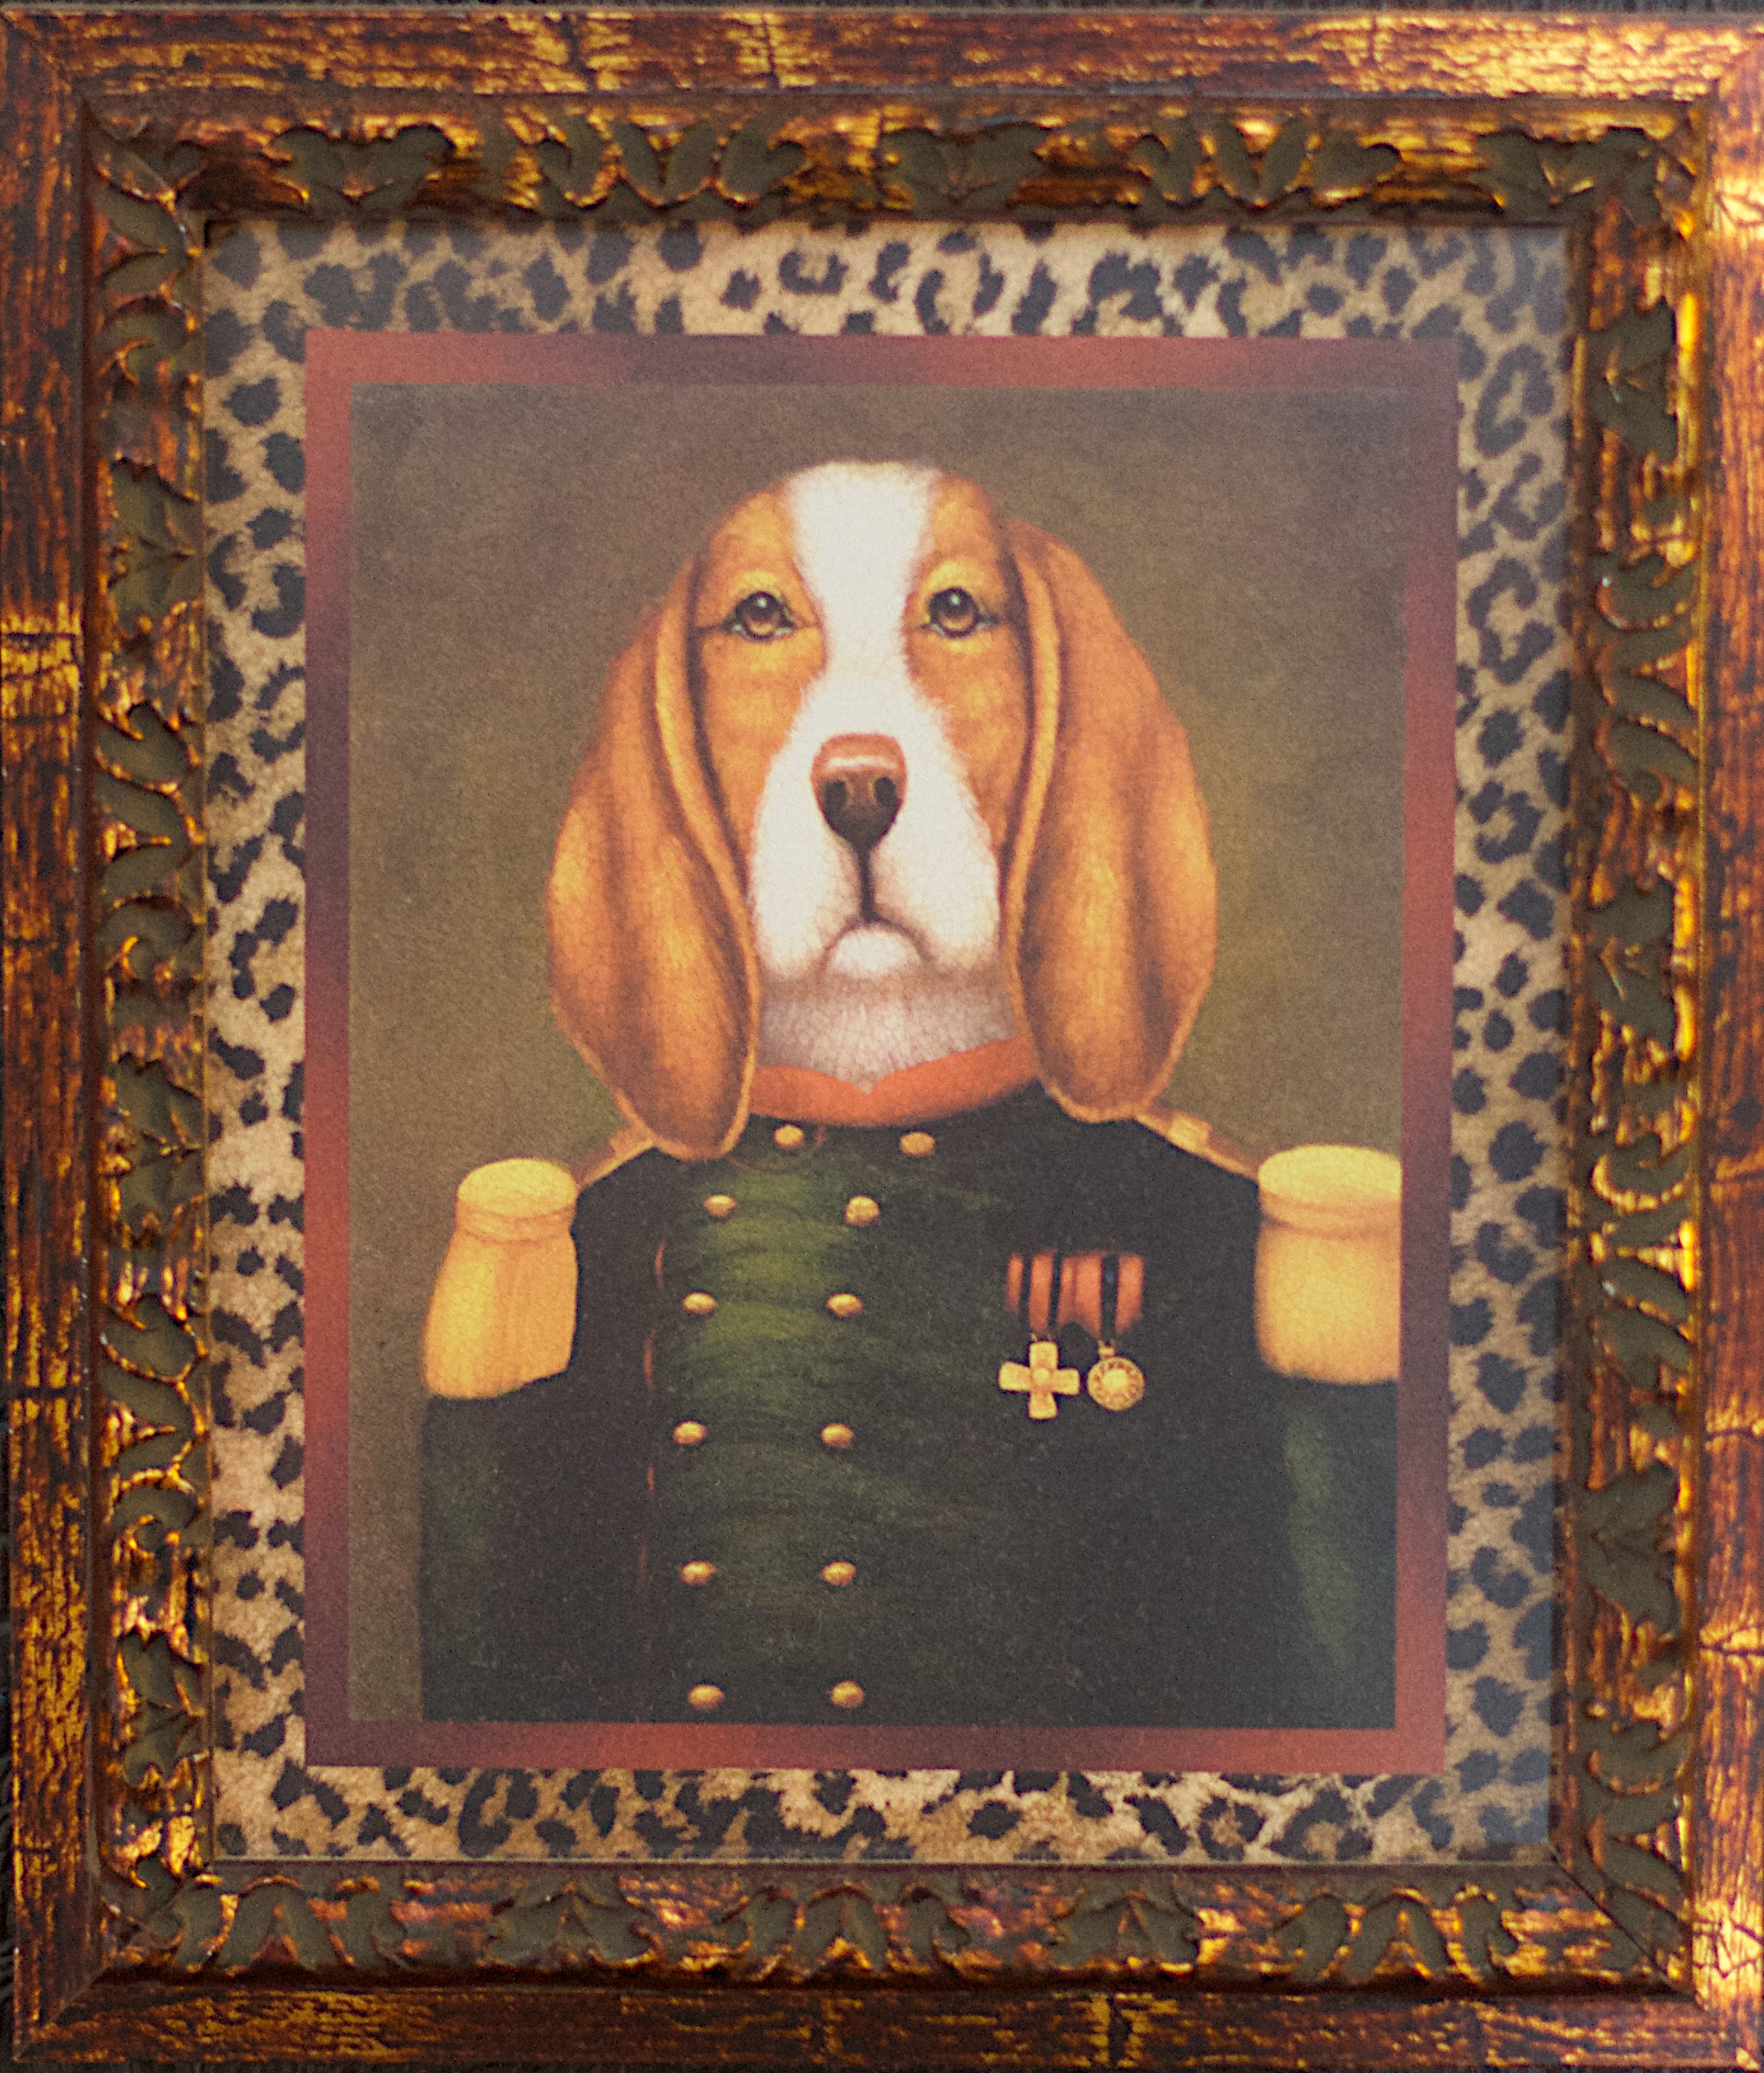
dog, hound, painting, art, illustration, dog like mammal